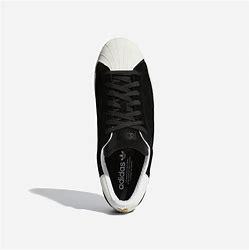
Brand: Adidas
Model: Superstar Pure